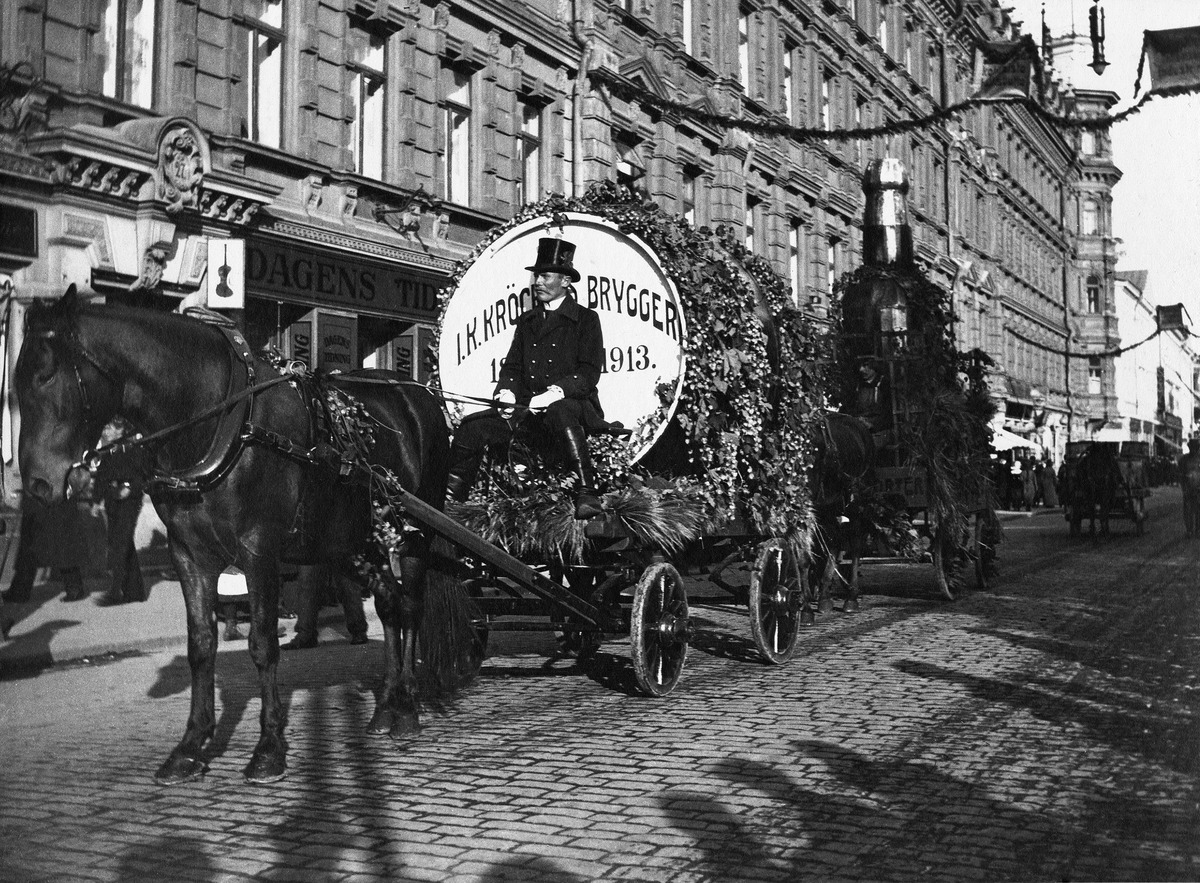
Suomi viikko, Finska veckan
sisällön kuvaus: Suomi viikko, Finska veckan. Ajuri J.K. Kröckell Bryggerin kärryjen kanssa Pohjoisesplanadilla. Taustalla mm. Hotel Kämp mustavalkoinen
Ajankohta: kuvausaika 1913
Paikka: Suomi, Uusimaa, Helsinki, Kaartinkaupunki Helsinki, Pohjoisesplanadi 31
Aiheet: hevoset, kulkueet, juhlat, koristeet, kadut, ihmiset, panimot